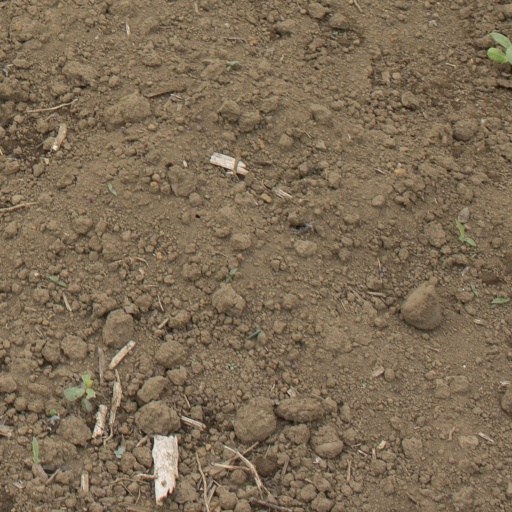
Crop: Jerusalem artichoke